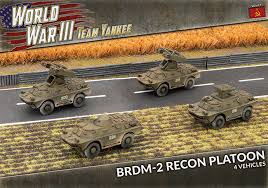
Label: BRDM